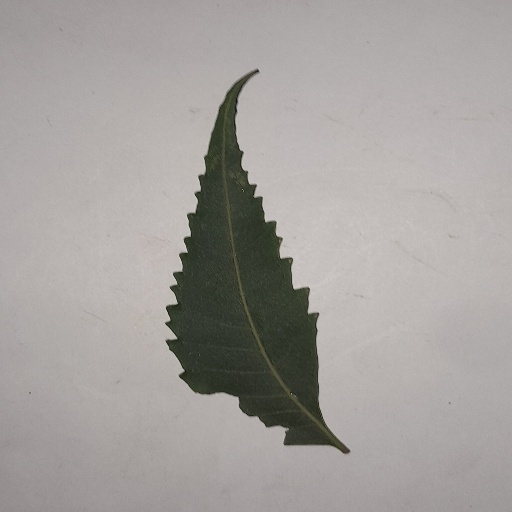
Species: Neem
Leaf condition: Healthy Leaf